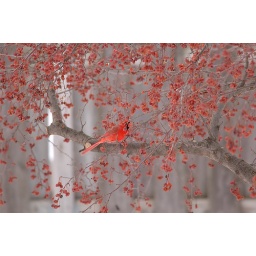
male cardinal in crabapple tree